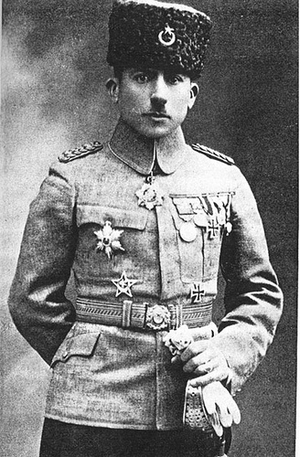
La défense de Van est une insurrection qui s'est déroulée en 1915, au cours de la campagne du Caucase, face aux massacres de l'Empire ottoman contre la population arménienne dans le vilayet de Van. Plusieurs observateurs contemporains et historiens qui suivirent ont affirmé que le gouvernement ottoman avait délibérément incité la résistance armée arménienne en imposant d'épouvantables conditions aux Arméniens, pour justifier le génocide des Arméniens qui commençait dans l'empire. Toutefois, les décisions de déportation et d'extermination ont été prises avant cet épisode.
Rafael Inchauspe Méndez, connu sous le nom de Rafael de Nogales Méndez est un soldat, aventurier et écrivain vénézuélien au service de l'empire ottoman durant la Première Guerre mondiale. Grand voyageur, il participe à de nombreux conflits de l'époque. Il est témoin du génocide arménien, mentionnant dans ses mémoires l'ordre reçu par les fonctionnaires ottomans d'exécuter tous les hommes arméniens de plus de douze ans.